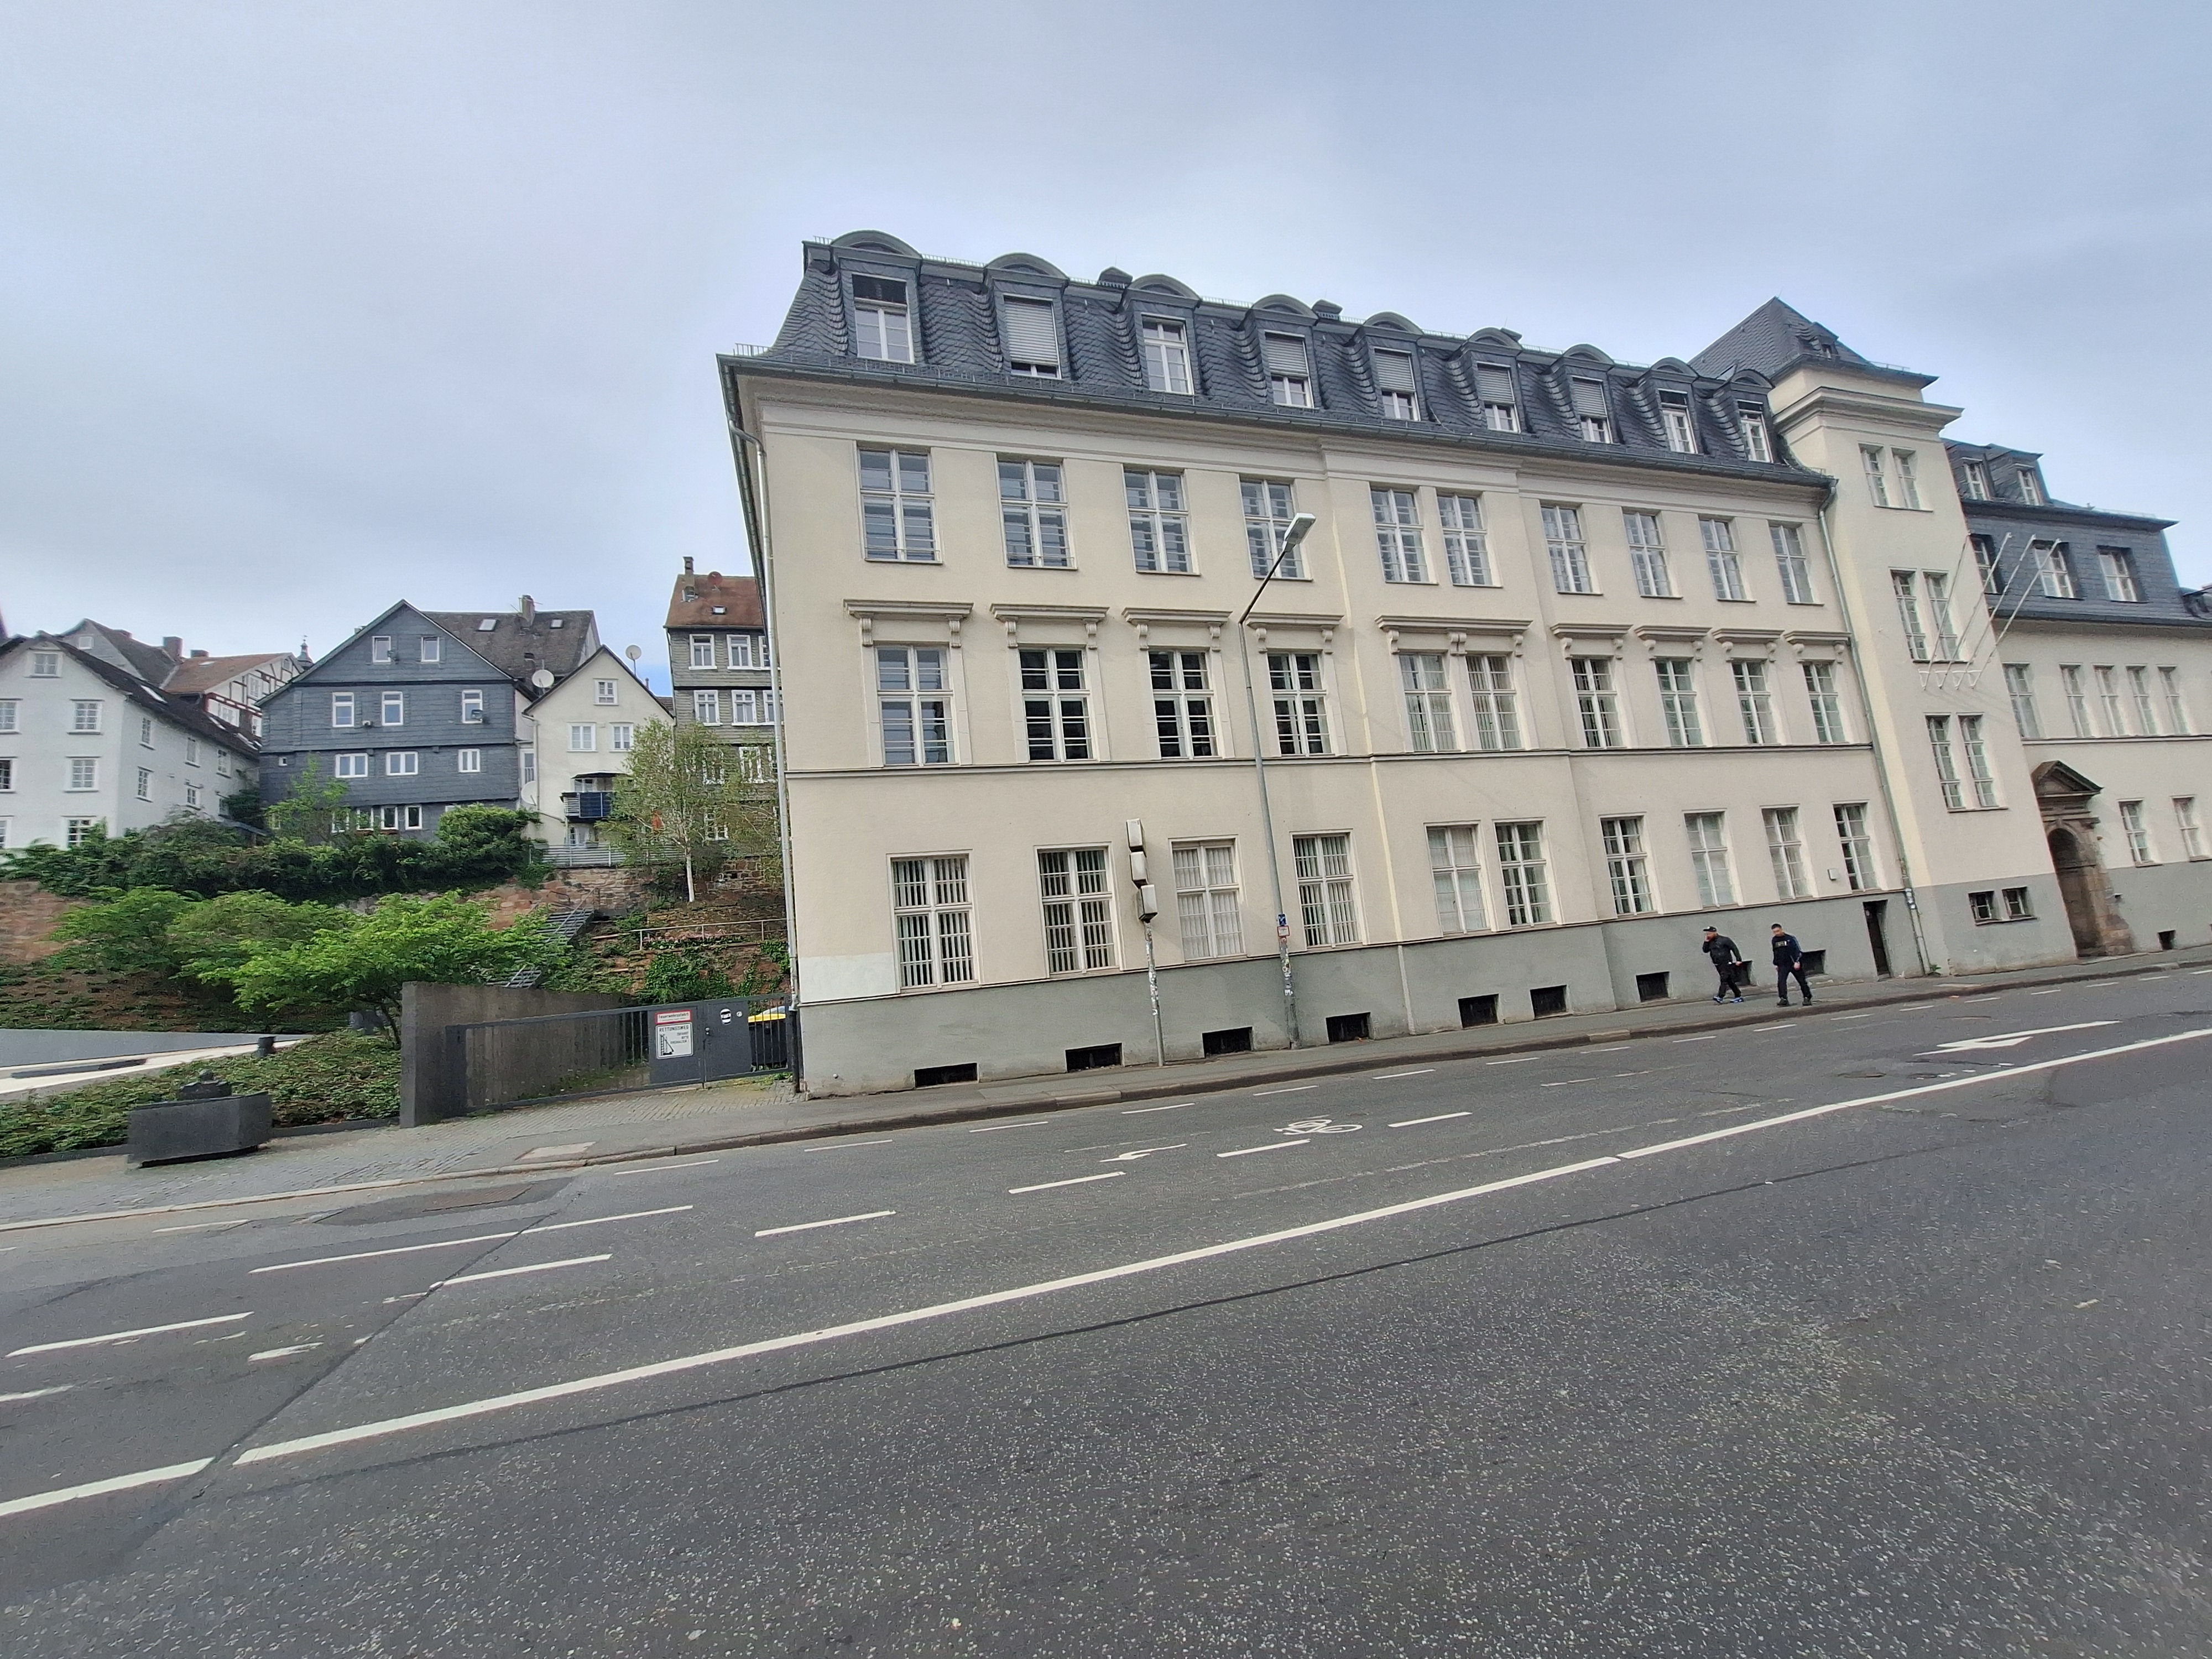
Building: Universitätsstraße 7